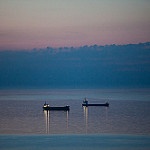
Label: sea